John Arnold (cinematographer)

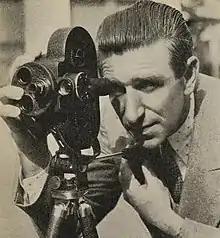
Arnold with his 16mm Filmo

Arnold won his second Oscar in 1940 for his development of the mobile camera crane. Also in 1940, he was re-elected as president of the American Society of Cinematographers. By the end of 1940 Arnold had been selected to serve on the MPAA's Production Defense Co-ordination Committee. That same year he was selected to sit on the board of the MPAA's Oscar committee for technical awards. 1940 also saw Arnold invent a new camera boom and dolly, considered a radical improvement at the time. The boom allowed the camera to film from ground level all the way to 16 feet. In 1941, while he remained on their Board of Governors, he was replaced as president by Fred Jackman. Arnold stepped down due to his increasing duties at MGM.